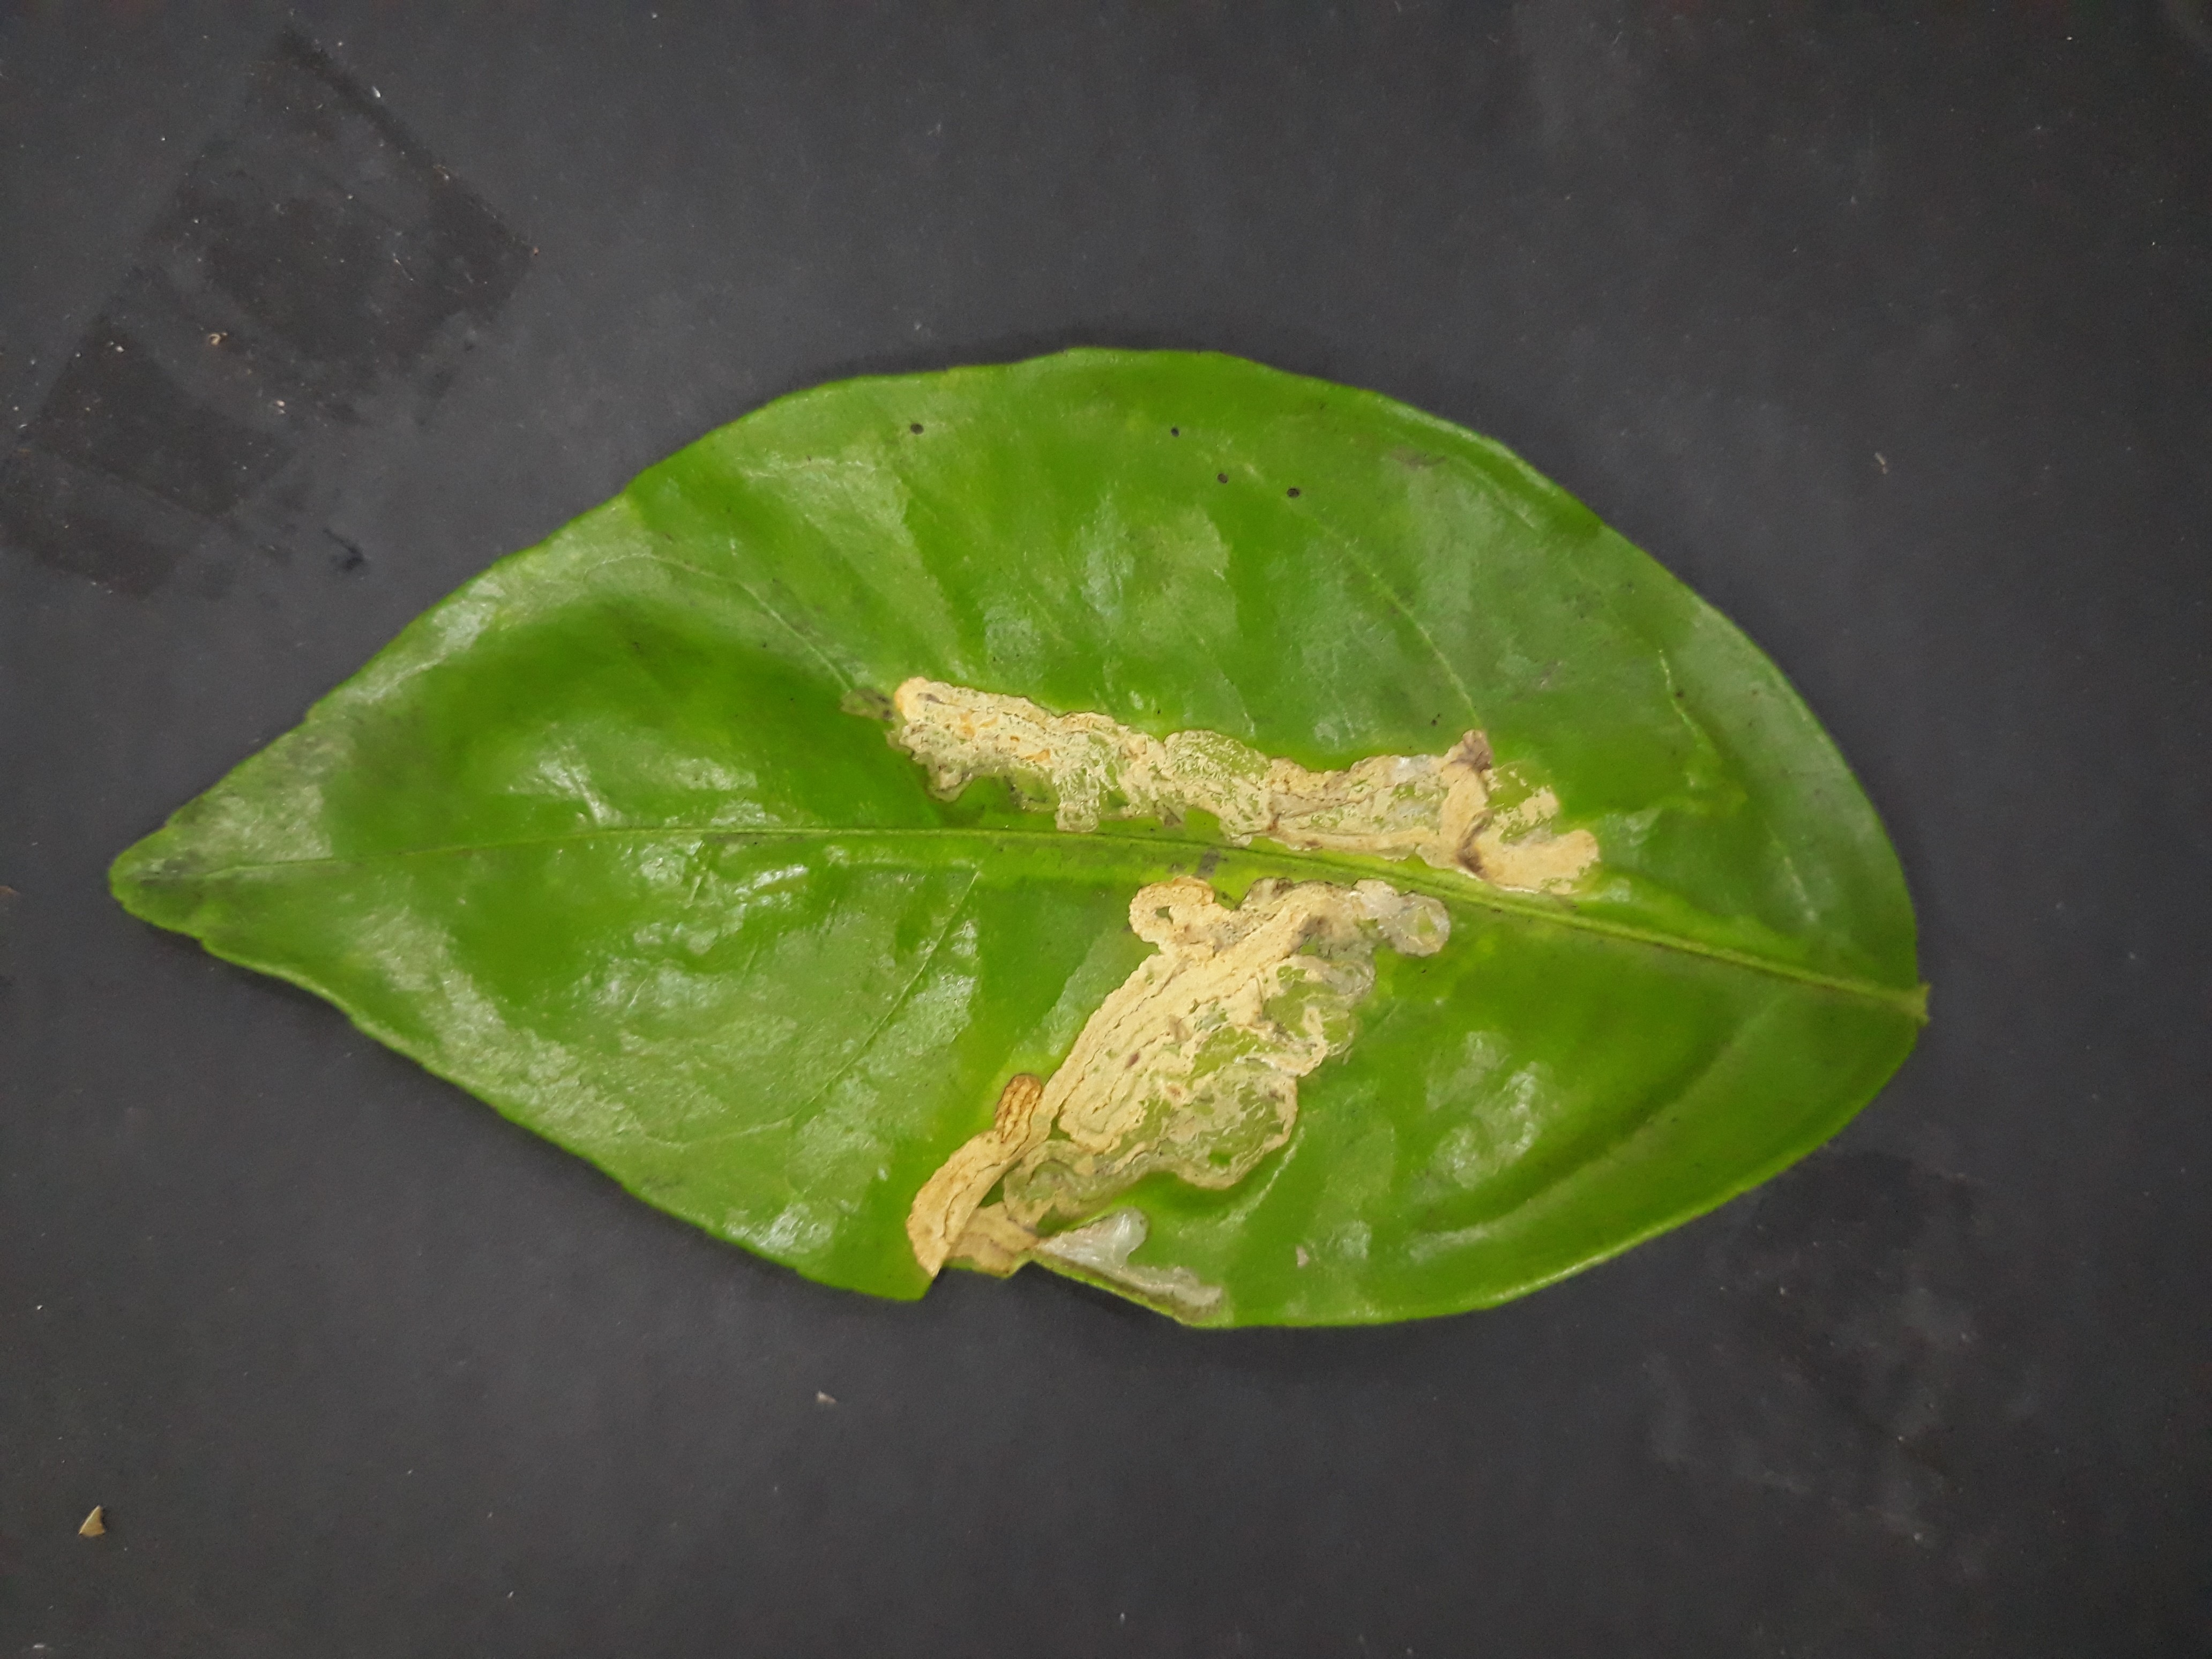
Label: Citrus_leafminer